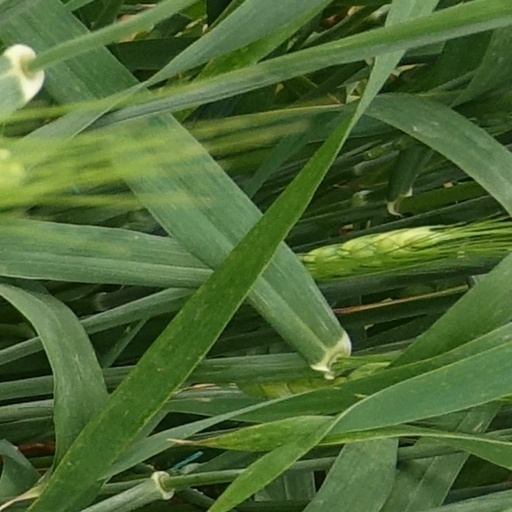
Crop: wheat